Time Sculpture

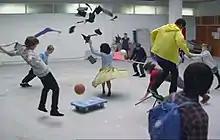
A frame from "Time Sculpture"

Time Sculpture is a British television and cinema advertisement launched in 2008 to promote Toshiba's high-definition television upscaling technology. The piece, which comprised a collection of interacting loops sequenced into a moving shot, was created in collaboration with advertising agency Grey London, based on a video art proposal by director Mitch Stratten. "Time Sculpture" holds the world record for the greatest number of moving image cameras used in a single shot.